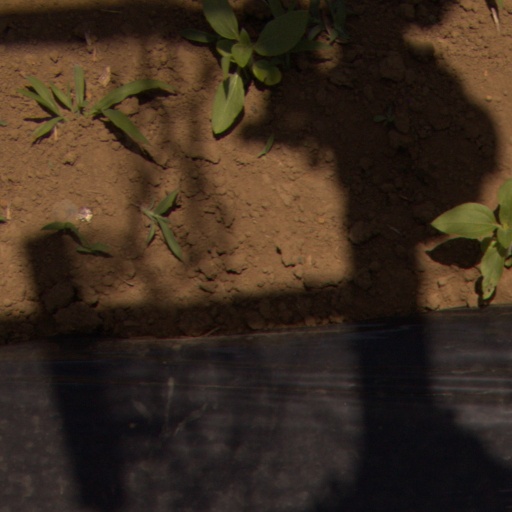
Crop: Jerusalem artichoke